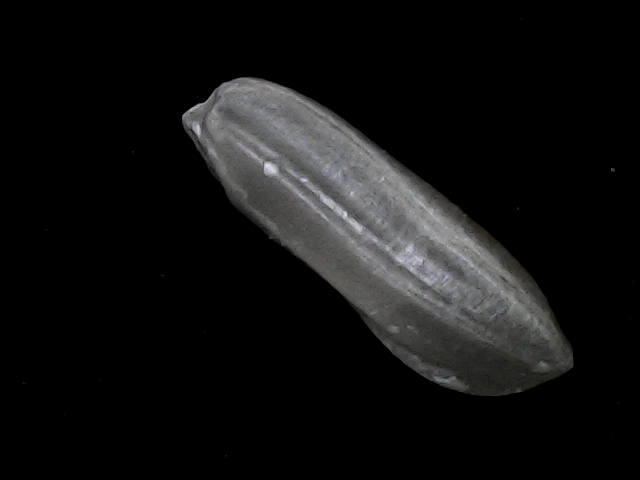
Rice variety: BRRI74